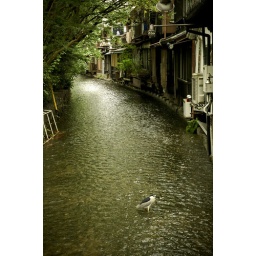
standing alone : bird in the river